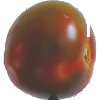
Label: Tomato Maroon 1